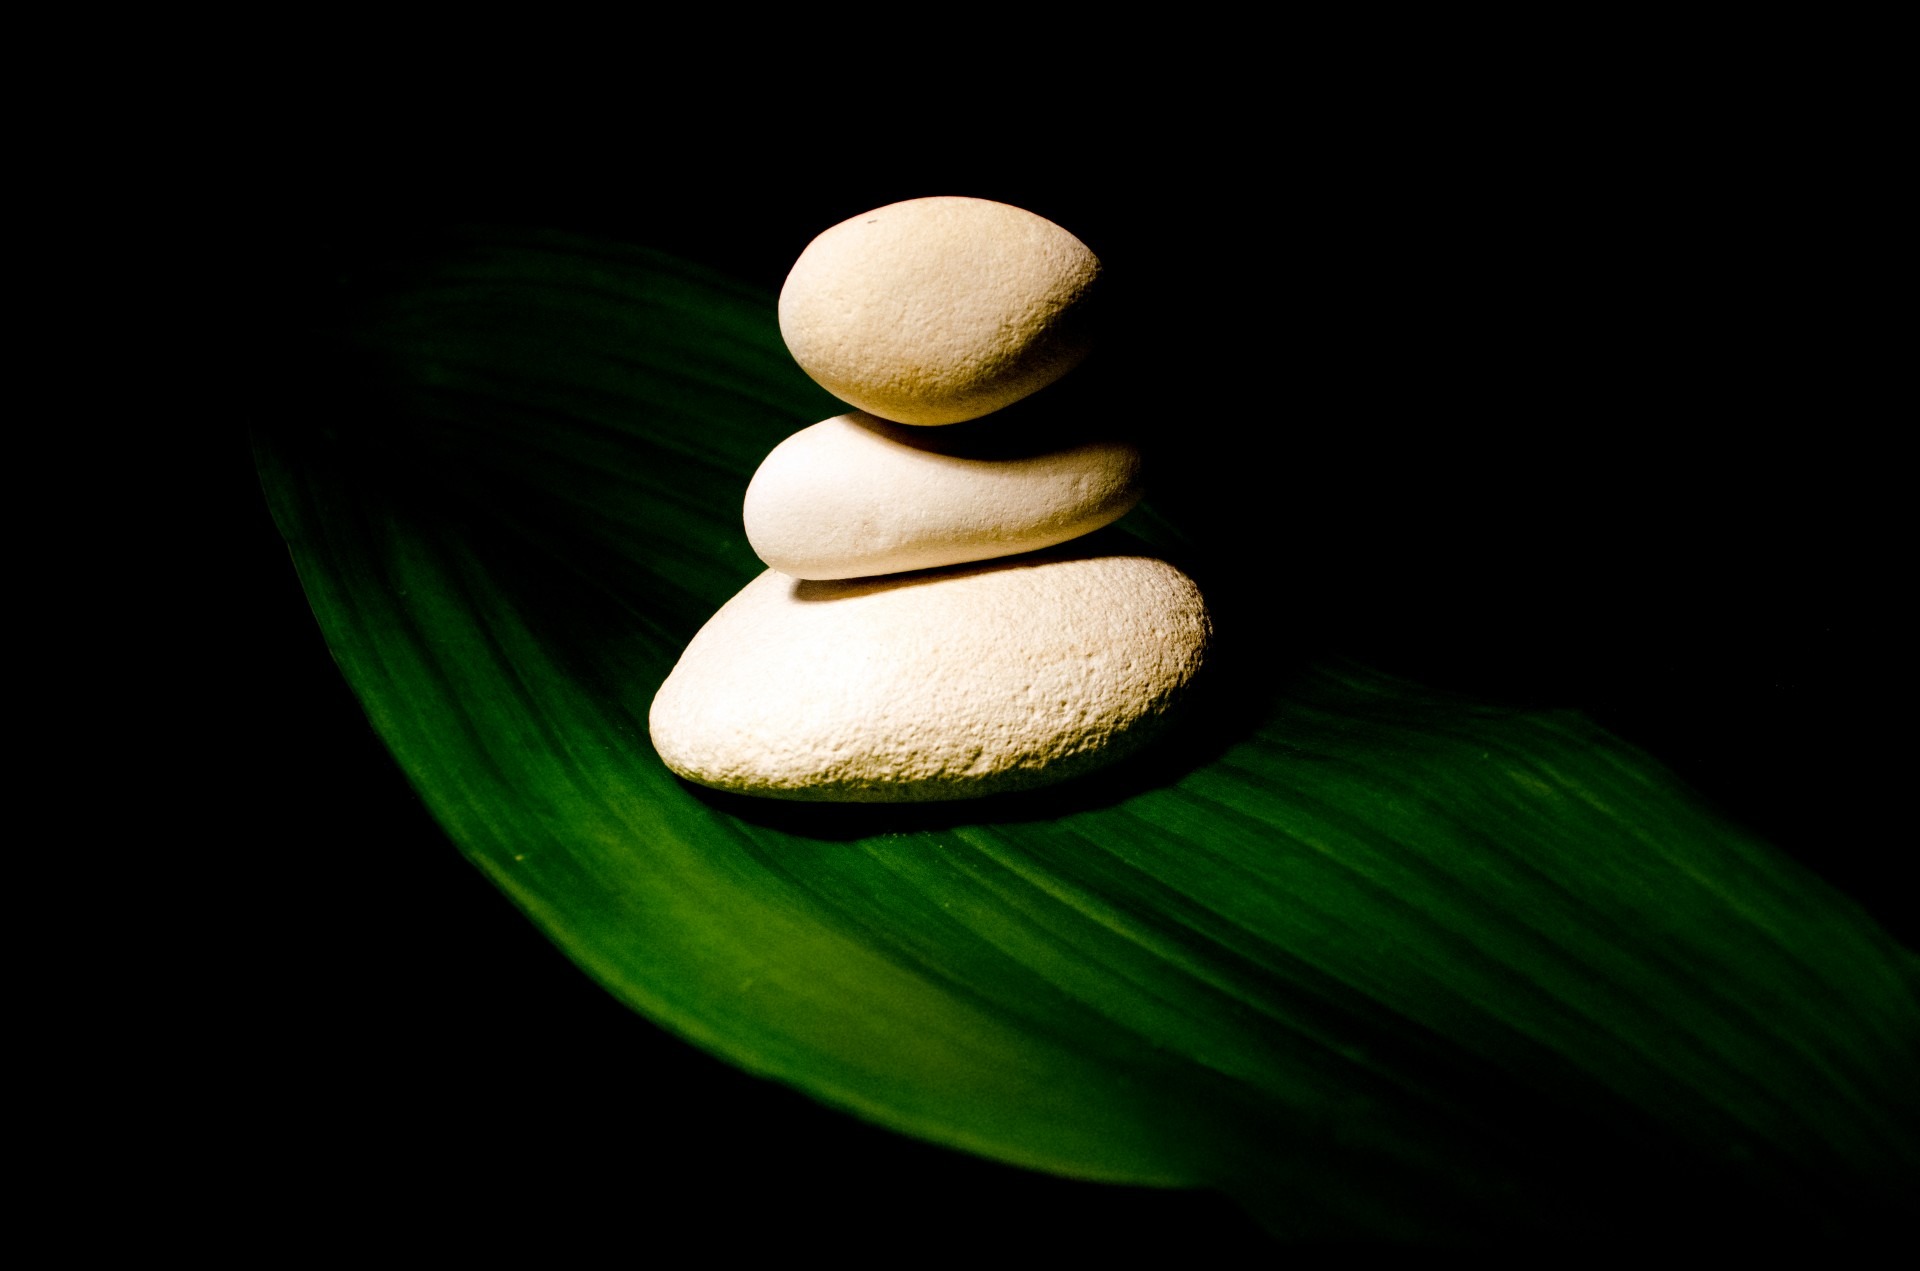
light, white, photography, leaf, flower, stone, dark, green, reflection, pyramid, shadow, darkness, black, circle, close up, stones, macro photography, computer wallpaper